A Hero Never Dies

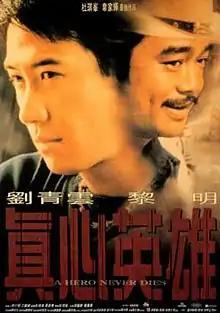

A Hero Never Dies is a 1998 Hong Kong action crime drama, and the first Milkyway Image film to be directed by Johnnie To.